Military history of the United States

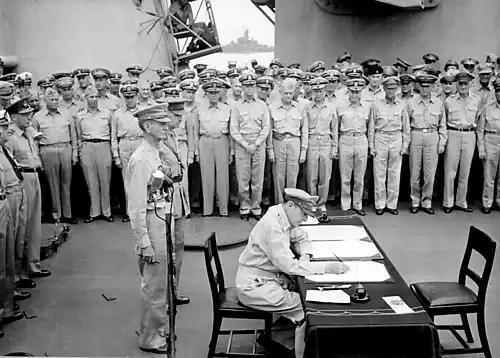
General of the Army Douglas MacArthur signing the Japanese Instrument of Surrender on behalf of the Allies

By summer 1918, a million American soldiers, or "doughboys" as they were often called, of the American Expeditionary Force (AEF) were in Europe, serving on the Western Front under the command of General John Pershing, with 10,000 more arriving every day. The failure of the German Army's Spring Offensive exhausted its manpower reserves and it was unable to launch new offensives. The Imperial German Navy and home front then revolted and a new German government signed a conditional surrender, the Armistice, ending the war on the Western Front on 11 November 1918.